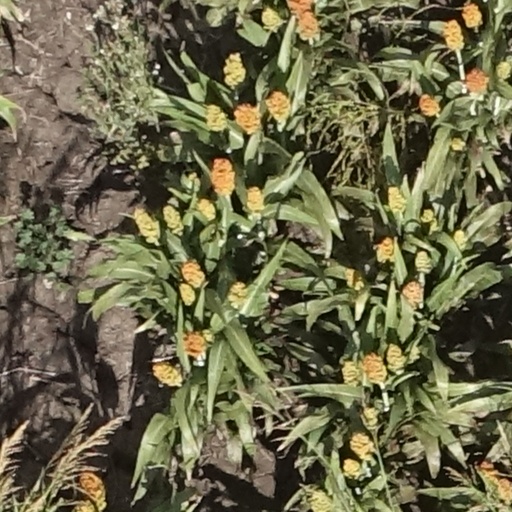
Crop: sorghum